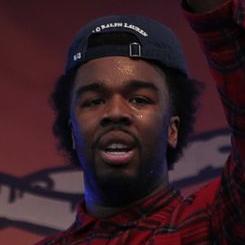
Age: 24